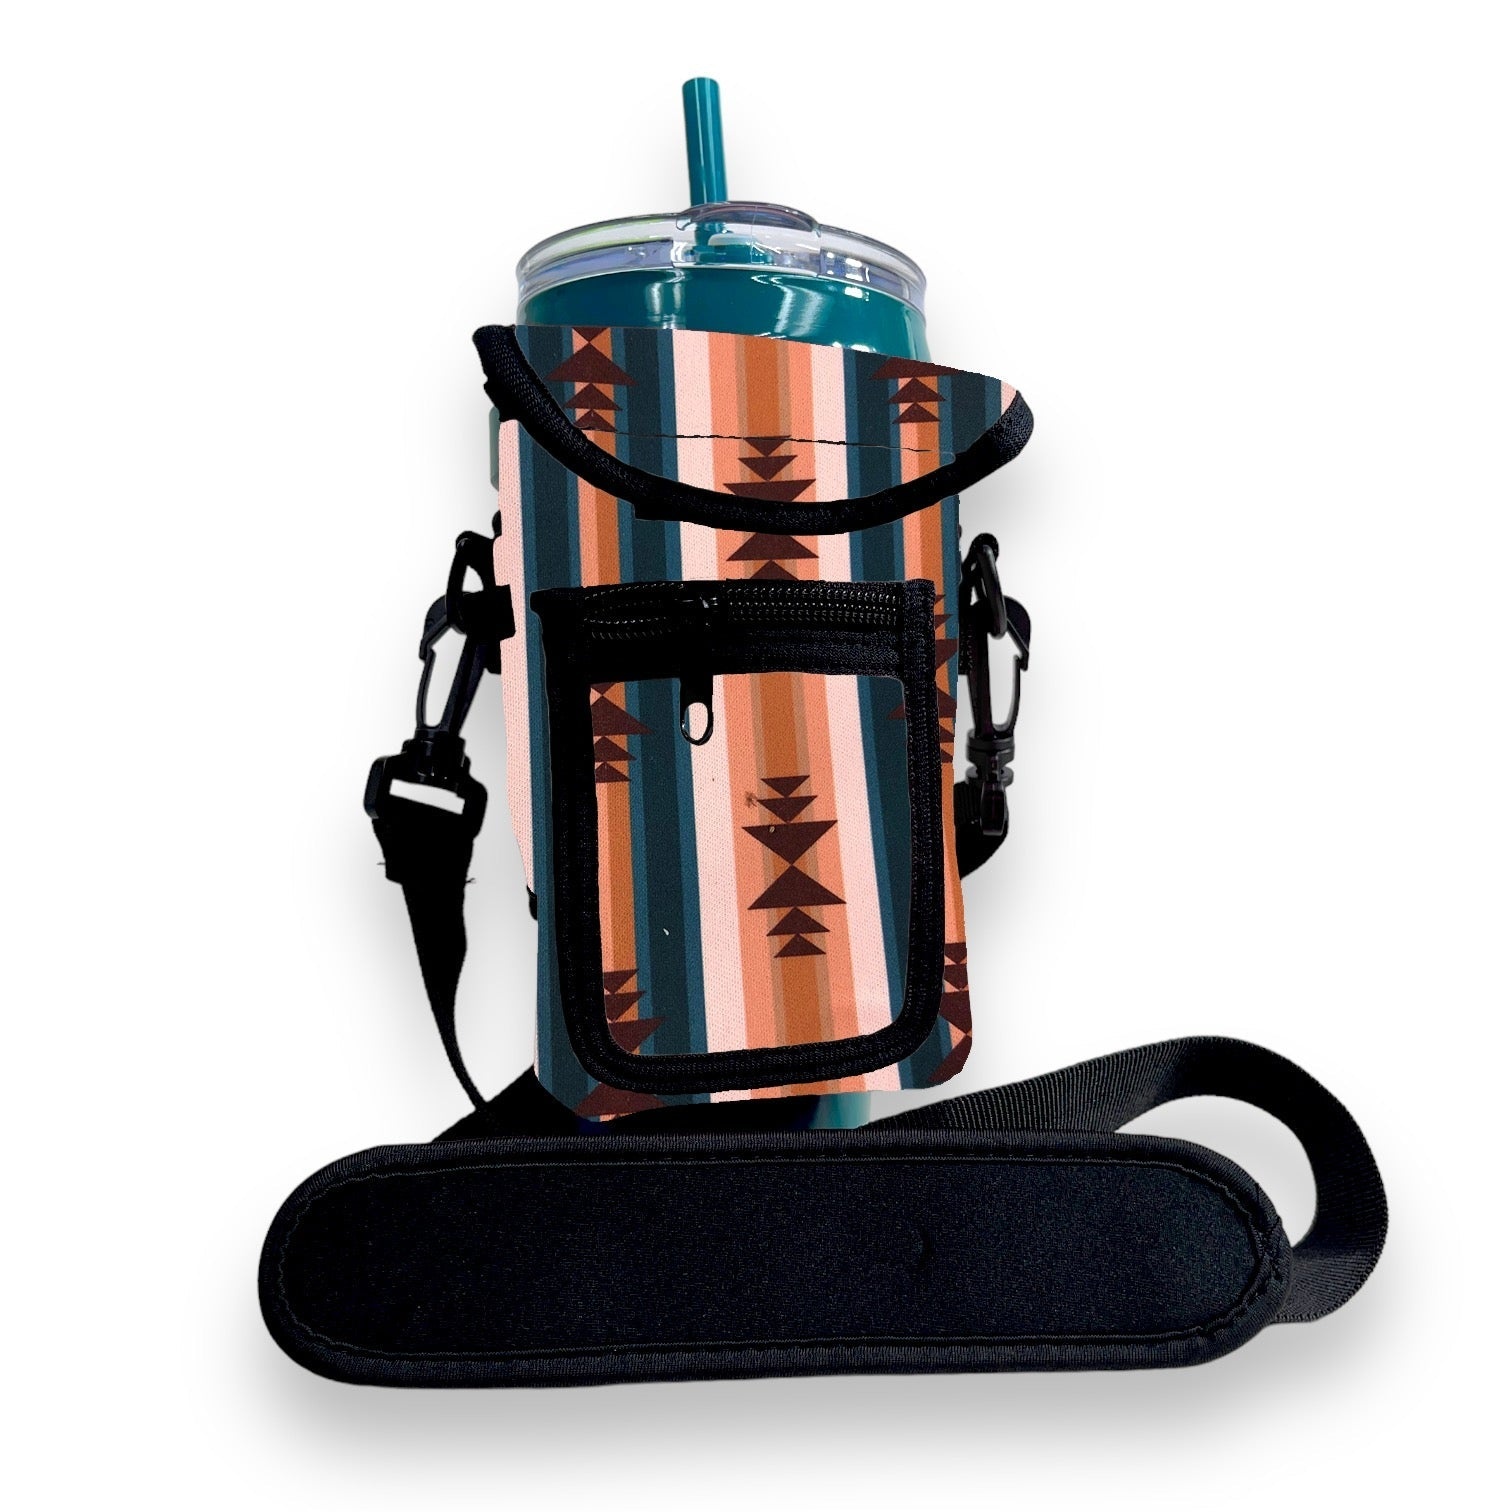
Western Aztec Wrap Around Drink Pocket
Brand: Drink Handlers
These wrap around pocket Handlers™ have a 6x3.75 pocket that velcro shut and will wrap around bottles and tumblers with a diameter of 3.5 inches to 5 inches. All tumblers pictured are in the 30 - 40 ounce range. They also have a small loop to attach keys. These are scheduled to be here the first week of September and will ship to you as soon as it arrives.
Category: Home & Garden > Kitchen & Dining > Food & Beverage Carriers > Drink Sleeves